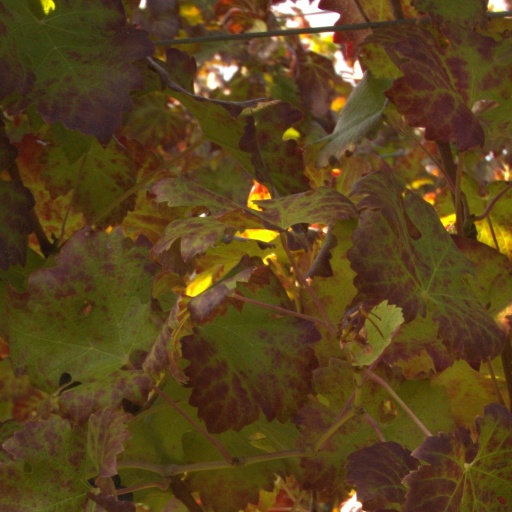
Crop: grape